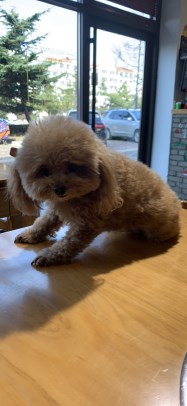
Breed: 7449-n000128-teddy